2008 Algerian Cup final

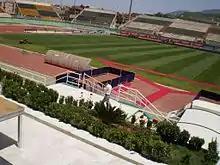
Mustapha Tchaker Stadium hosted the match

The 2008 Algerian Cup Final was the 44th final of the Algerian Cup. The final took place on June 16, 2008, at Stade Mustapha Tchaker in Blida with kick-off at 16:00. JSM Béjaïa beat WA Tlemcen 3–1 on penalties to win their first Algerian Cup.